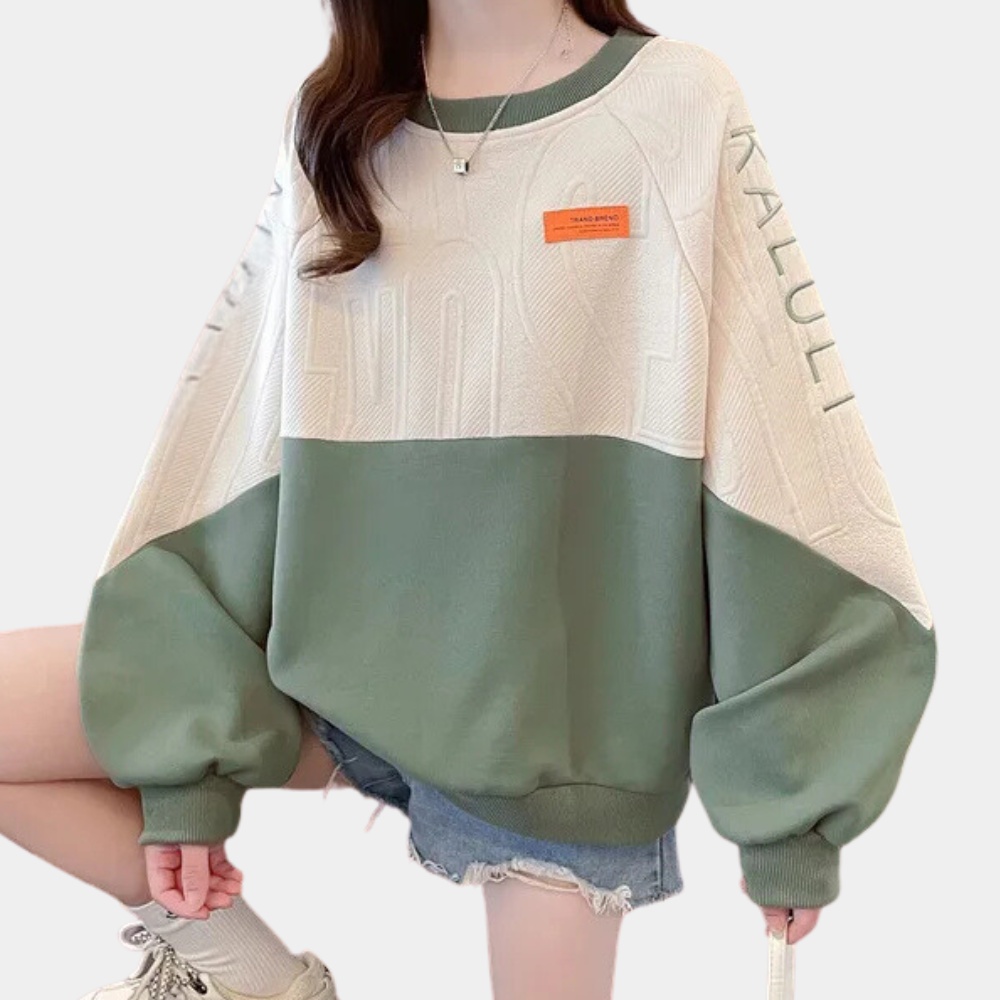
Pull léger élégant été Gisela
Le sweat sophistiqué GISELA pour femmes allie confort et élégance. Ce pull est conçu pour celles qui recherchent une pièce intemporelle, parfaite pour des journées décontractées ou des soirées tranquilles. Avec sa douceur exquise, il devient rapidement un incontournable de votre garde-robe quotidienne. Coupe décontractée offrant une liberté de mouvement optimale. Tissu de haute qualité, alliant douceur et durabilité. Style minimaliste, idéal pour être porté seul ou en superposition. Détails côtelés aux manches et au bas, apportant une touche de sophistication. Disponible dans des teintes classiques, facilement assortissables à toutes vos tenues. Imaginez-vous flânant sur une terrasse ensoleillée, entourée d’amies admirant votre style effortless, tandis que le doux parfum des fleurs s’entremêle à l’air chaud de l’été. Matières & Entretien : Fibre de polyester Lavage à froid recommandé. Ne pas repasser.
Brand: MOBIGADGETS
Category: Apparel & Accessories > Clothing > Clothing Tops > Sweatshirts